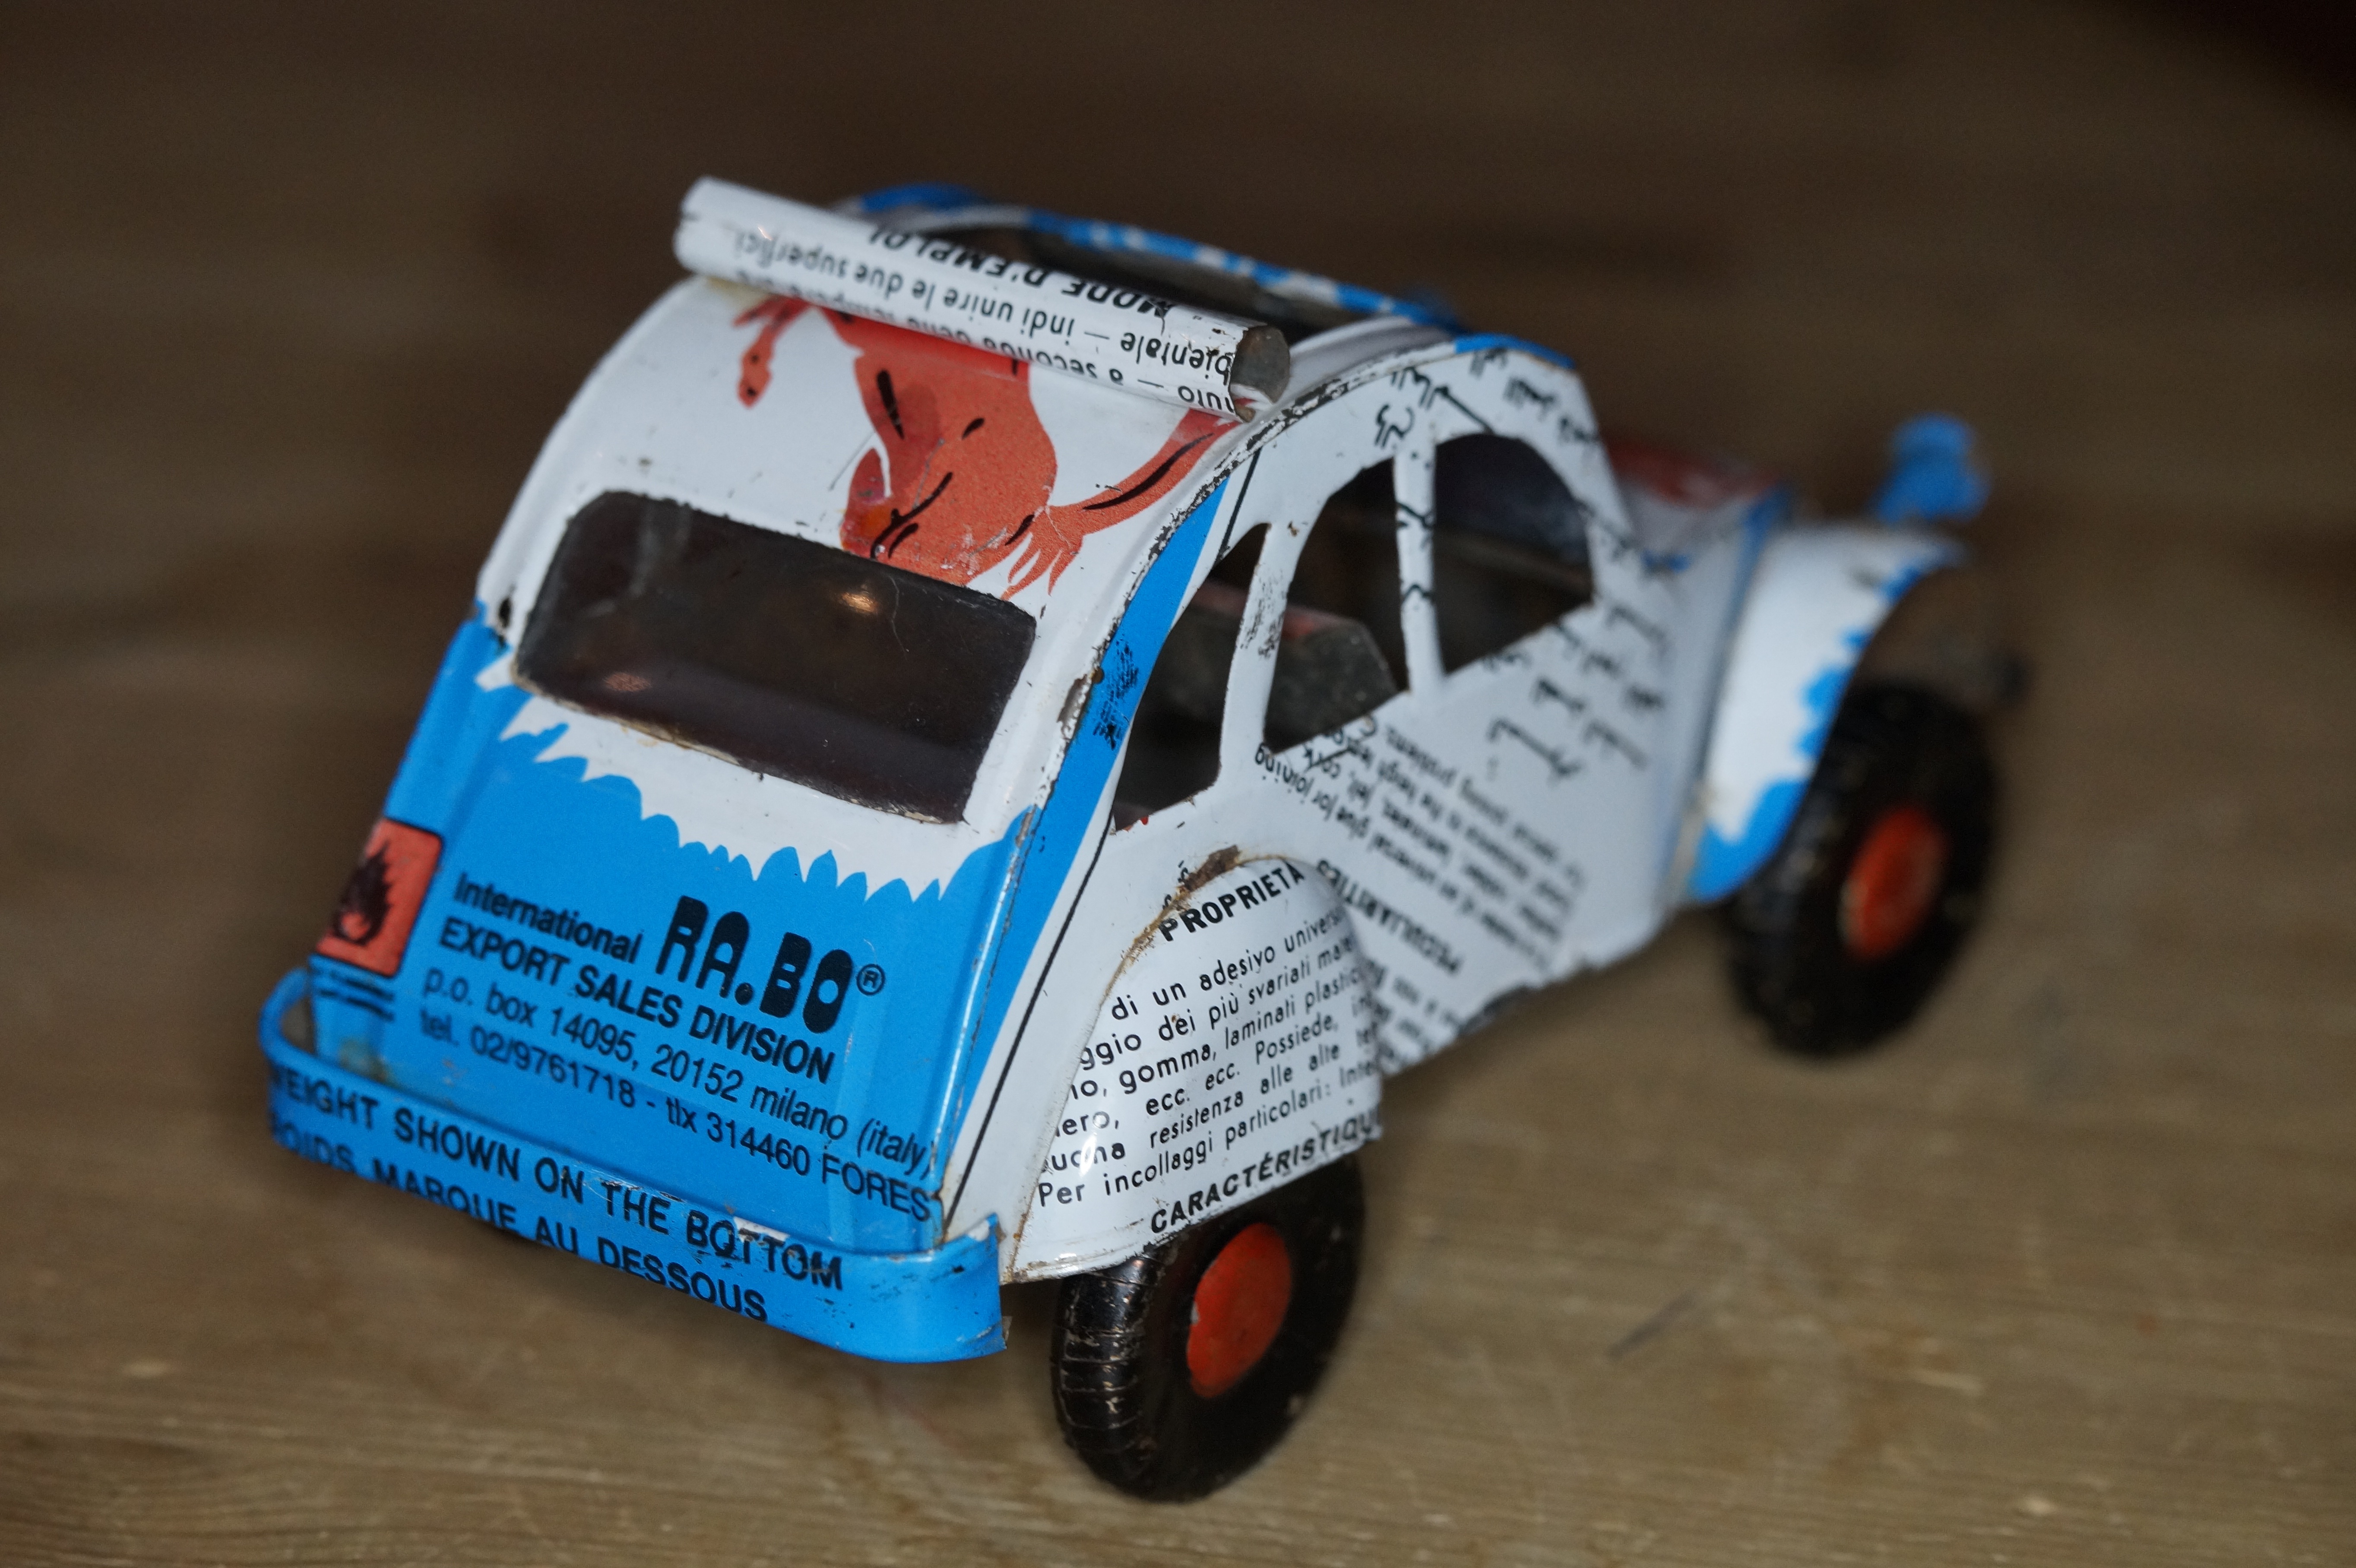
car, vehicle, africa, metal, auto, box, toy, sheet, race car, racing, recycling, recycled, toy car, tin can, model car, sheet metal car, auto racing, automobile make, dirt track racing, tin toys, can car, from cans, from sheet metal, beverage can